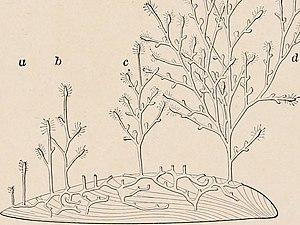
Cordylophora caspia souvent aussi autrefois nommé Cordylophora lacustris est une espèce d'hydrozoaires euryhalins récemment devenue cosmopolite.